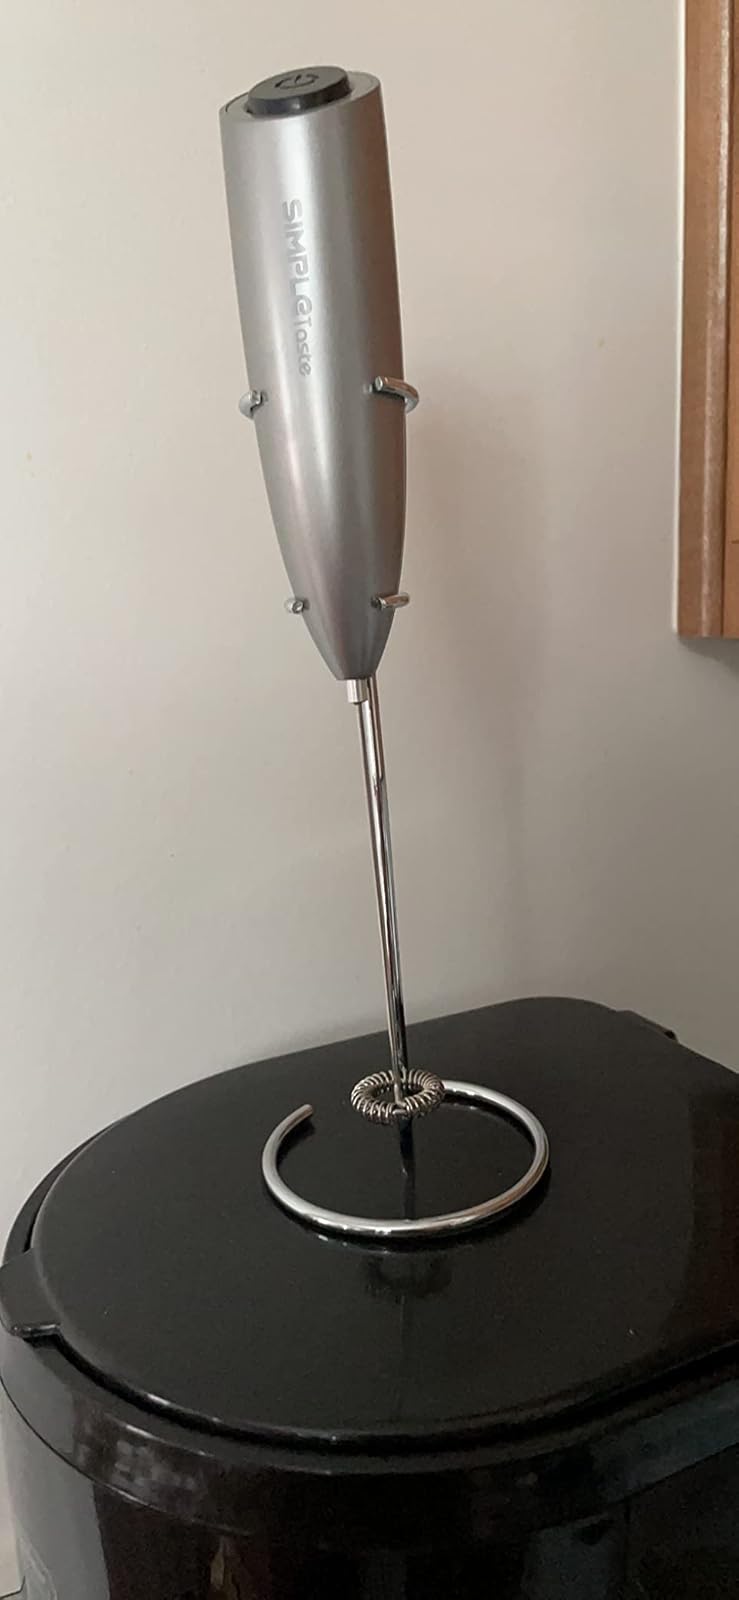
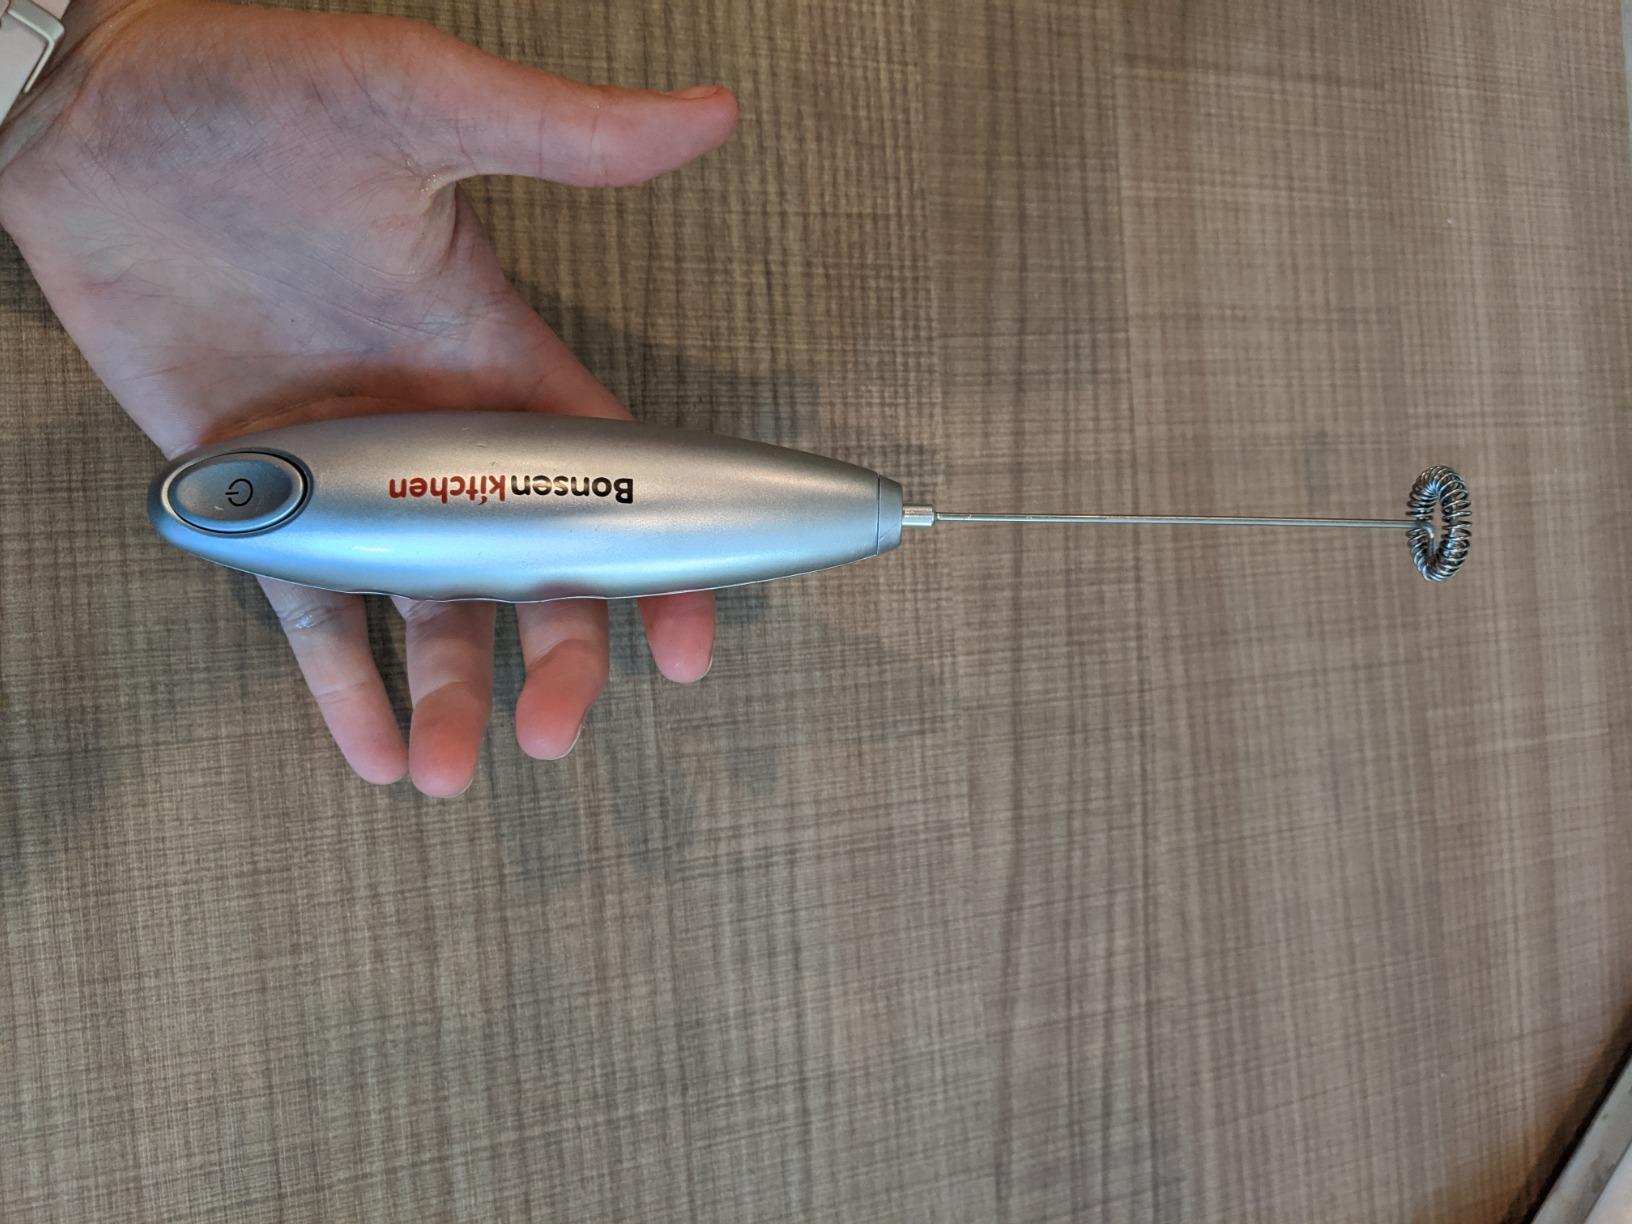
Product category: items_mixer
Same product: no